Archbishop Stepinac High School

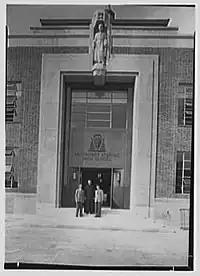
Archbishop Stephanic High School in 1948

The school was established after fundraising by the Catholic parishes of Westchester County, under the leadership of Francis Cardinal Spellman, the Archbishop of New York, and the archdiocese's educational officials.